Emrys Roberts (Liberal politician)

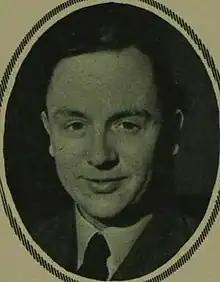
Emrys Roberts

Emrys Owen Roberts CBE (22 September 1910 – 29 October 1990) was a Welsh Liberal politician and businessman.